Trebnitz–Leipzig railway

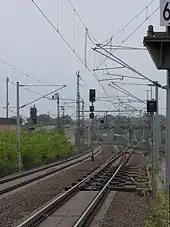
High-speed switch at the southern end of Bitterfeld station, longest in the world when installed in January 1998

Following the reunification of Germany the section from Leipzig to Bitterfeld became less important at first; the "Städteexpress" trains were abandoned on 31 May 1991 and replaced by Intercity and InterRegio services. Later a regular-interval timetable was introduced. The scheduled travel time between Leipzig and Berlin was around two and a half hours in 1990. As of the summer 1992 timetable, long-distance line 8 service ran every two hours from Bitterfeld to Leipzig on the Berlin–Leipzig–Nuremberg–Munich route. From 1997 to 1999, this service ran via Berlin-Wannsee and Dessau. After the service returned to running via Lutherstadt Wittenberg, Dessau initially received in its place InterRegio 36 services running between Stralsund and Frankfurt running through Bitterfeld and Halle. In addition, from 1994, there was a single daily InterRegio service running from northwest Germany via Magdeburg, Dessau and Leipzig through Saxony and eastern Thuringia with a stop in Zerbst. During the night, a train ran, depending on the timetable period, from Berlin via Dessau with destinations in Switzerland, Northern Italy or Hungary.